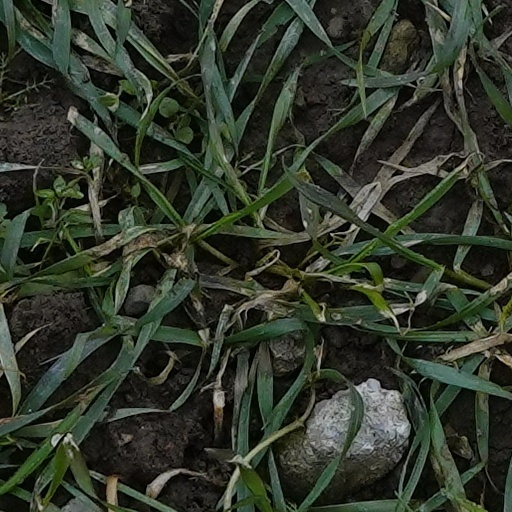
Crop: wheat